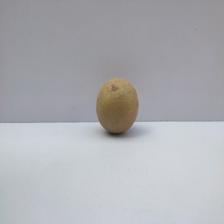
Size: Small